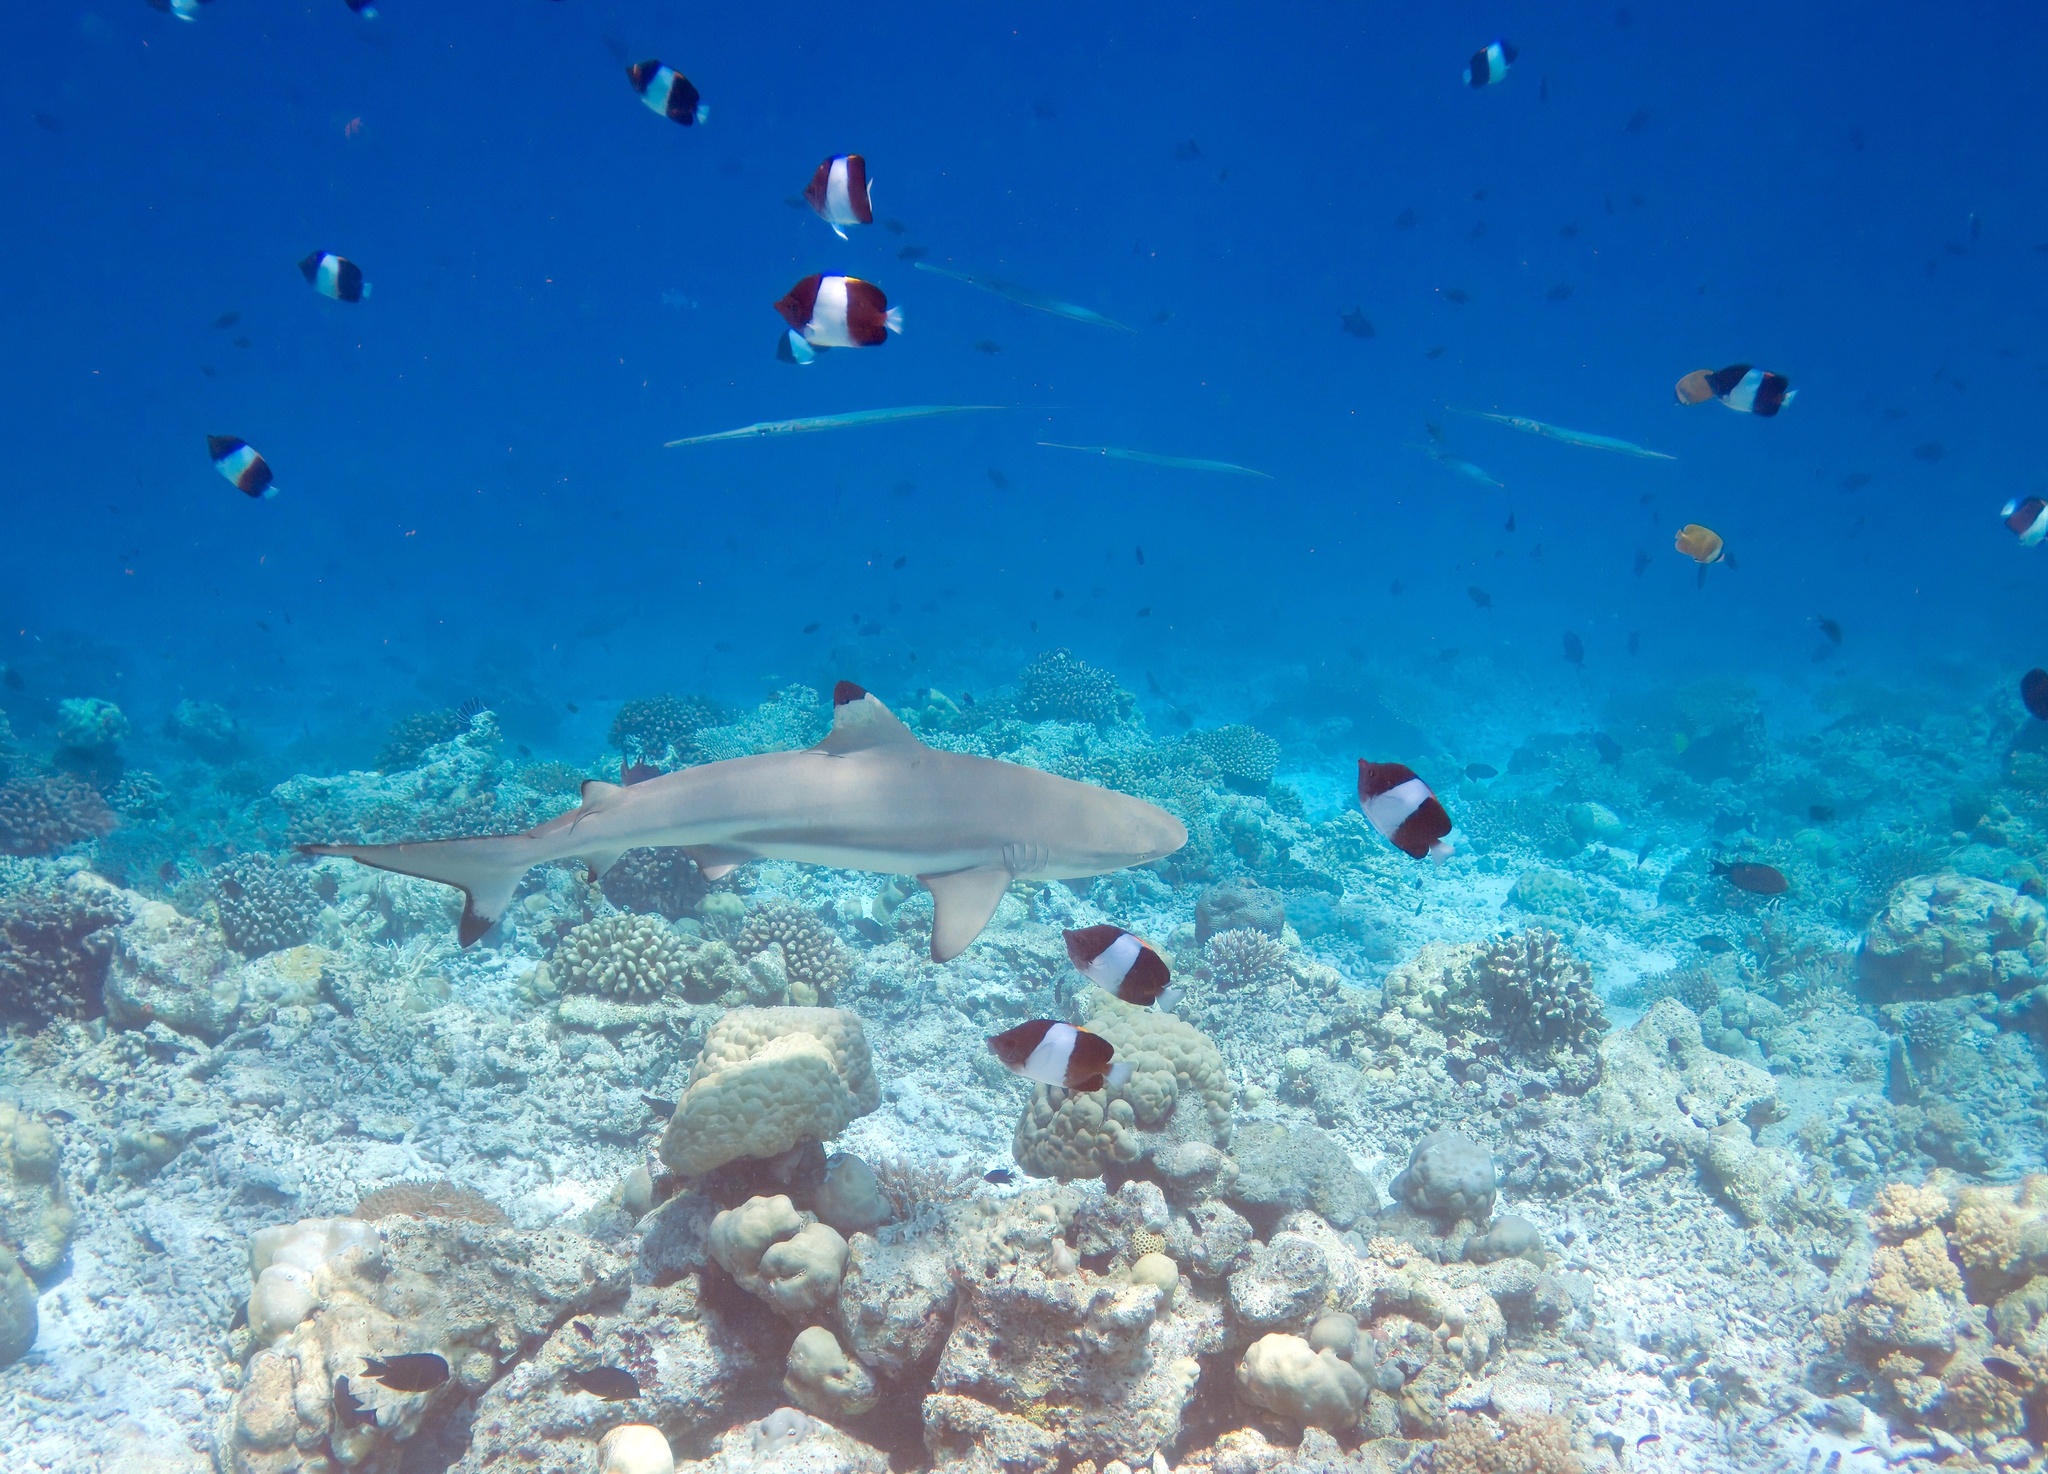
Carcharhinus melanopterus (Blacktip Reef Shark)